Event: Nepal Earthquake
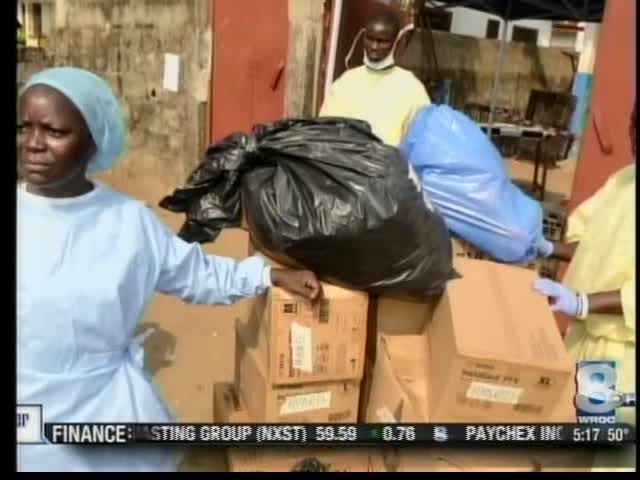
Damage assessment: no_damage